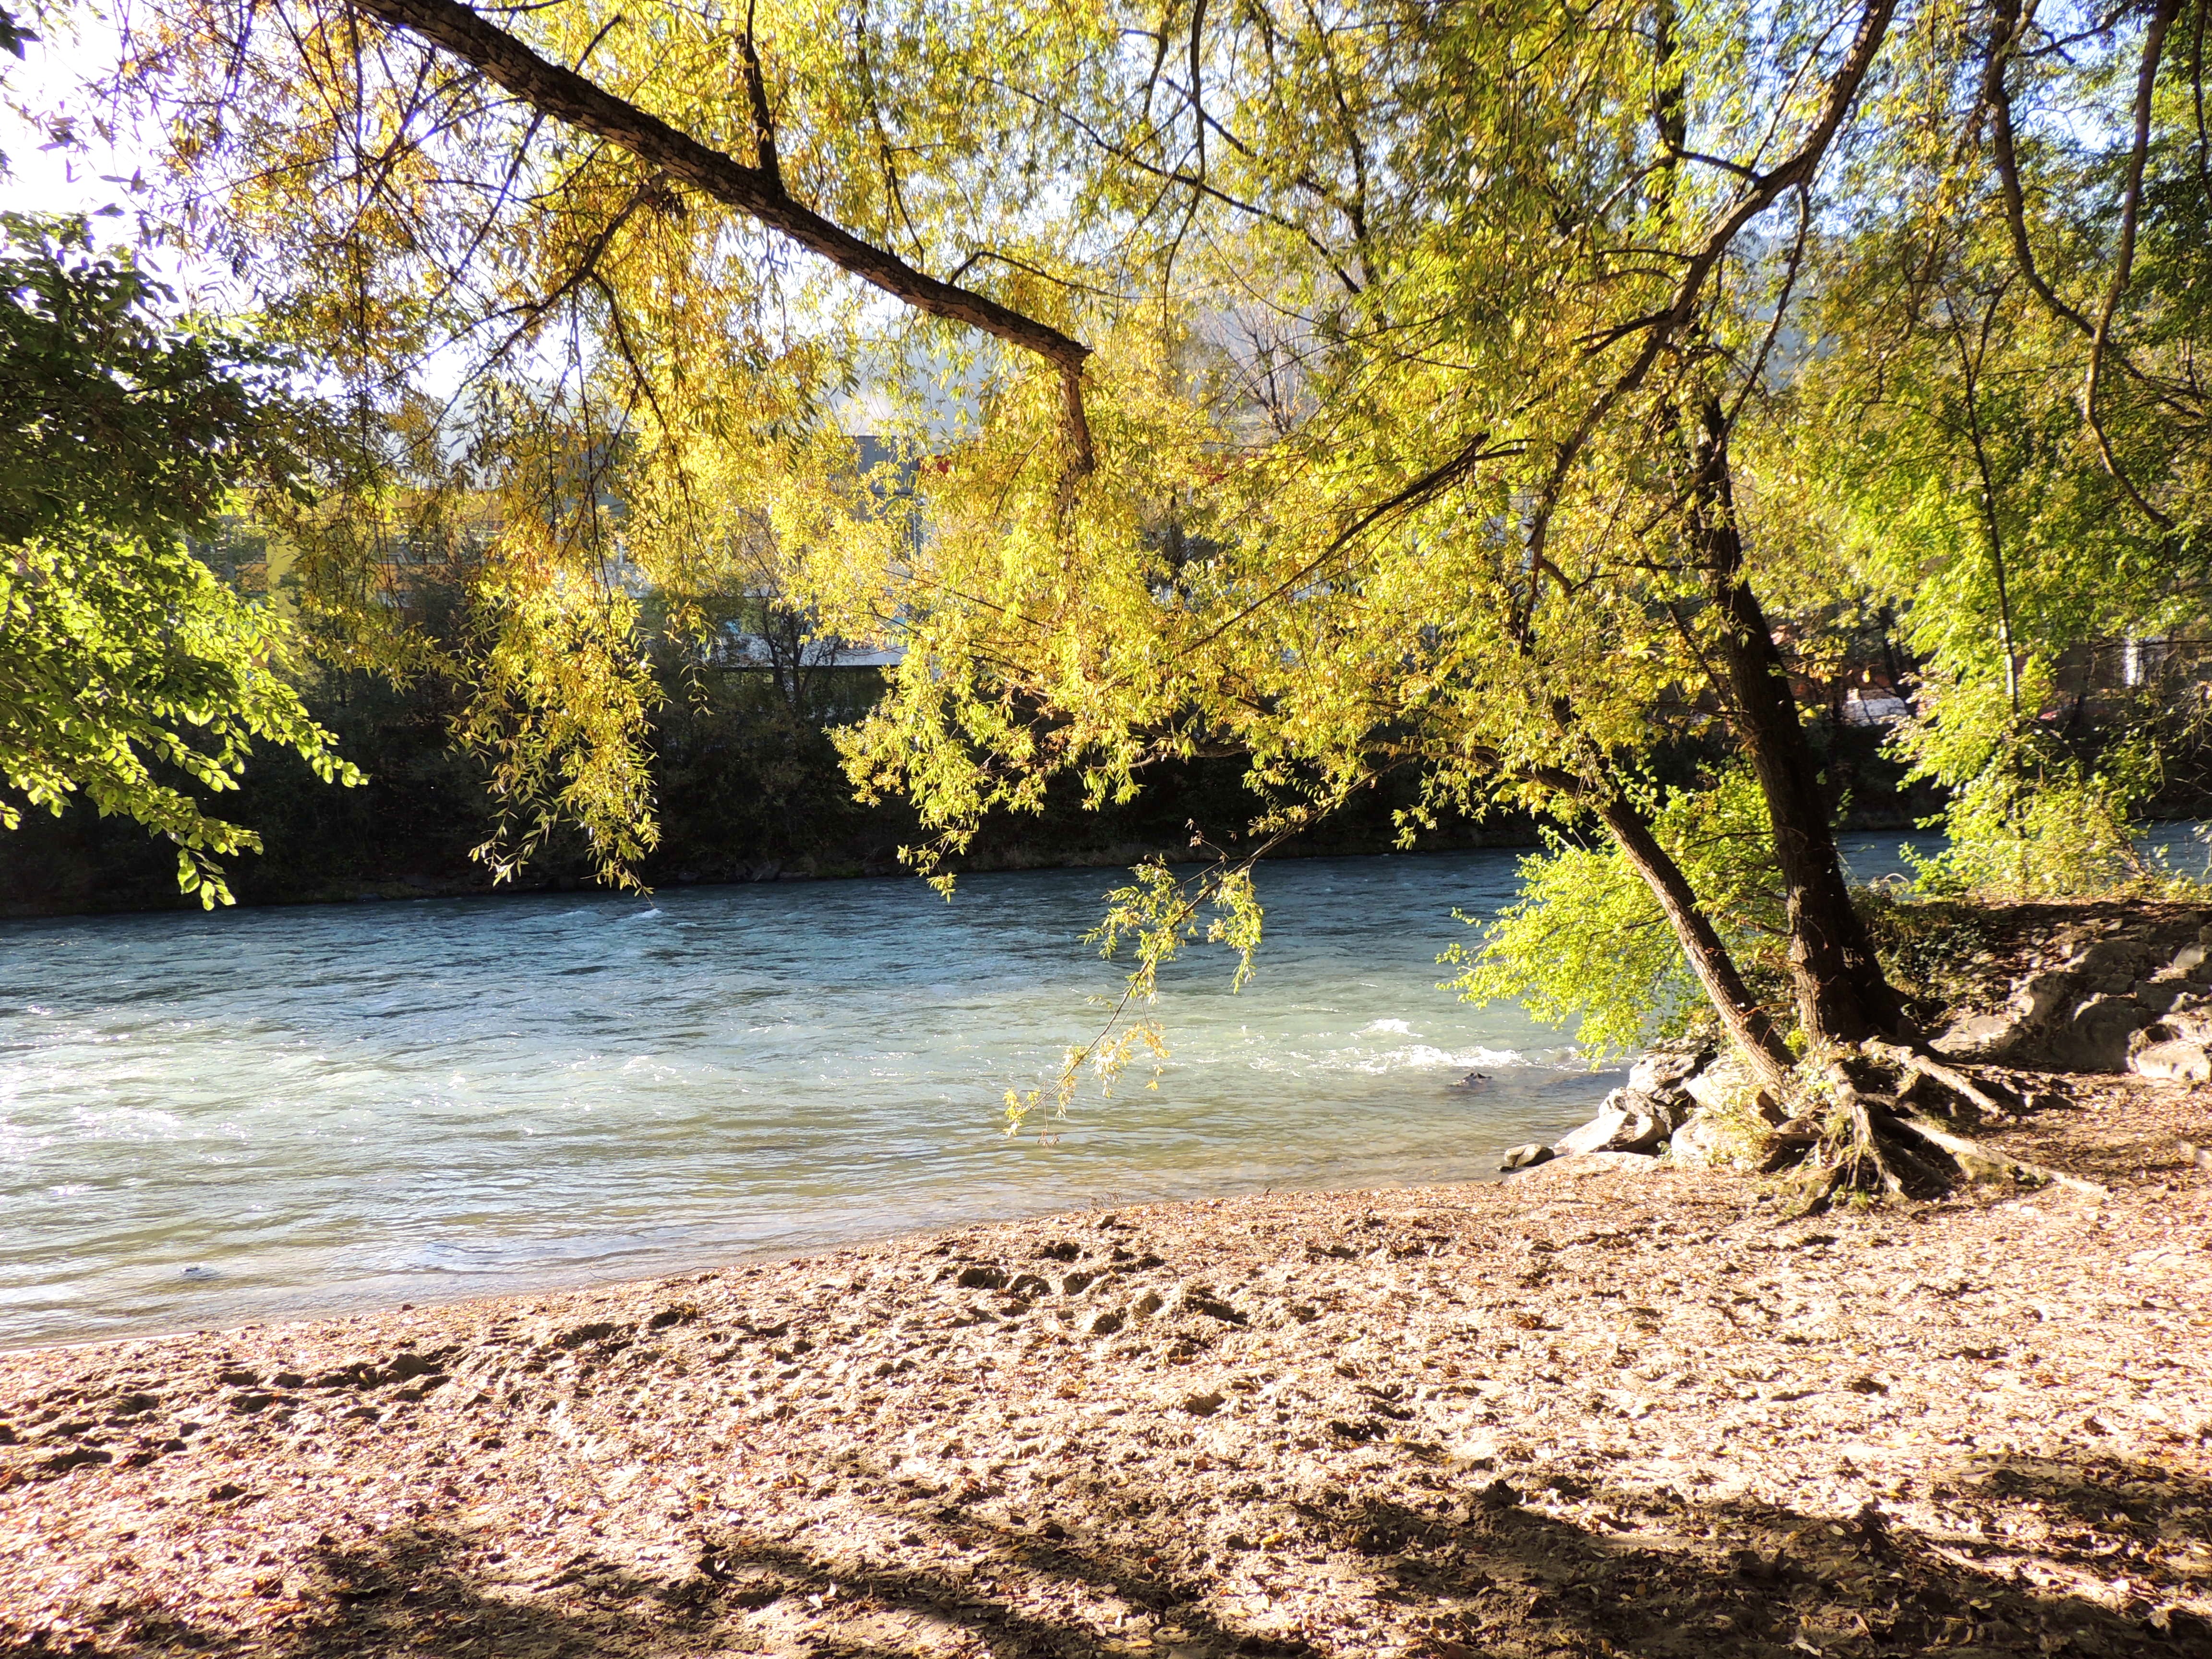
beach, landscape, tree, water, nature, forest, wilderness, plant, leaf, flower, lake, river, pond, stream, autumn, park, season, body of water, woodland, woody plant